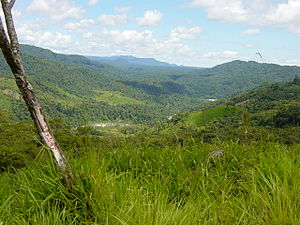
Sangay National Park
Sangay nationalpark, Ecuador
Sangay nationalpark ligger i provinserne Morona Santiago, Chimborazo og Tungurahua i Ecuador. Parken har to aktive vulkaner og forskellige økosystemer ligefra tropisk regnskov til gletsjerer. Parken kom på UNESCOs verdensarvsliste i 1983.